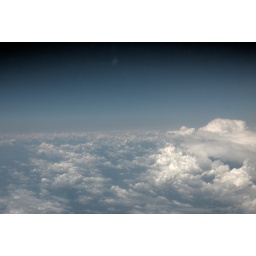
some love of the clouds up in zee plane